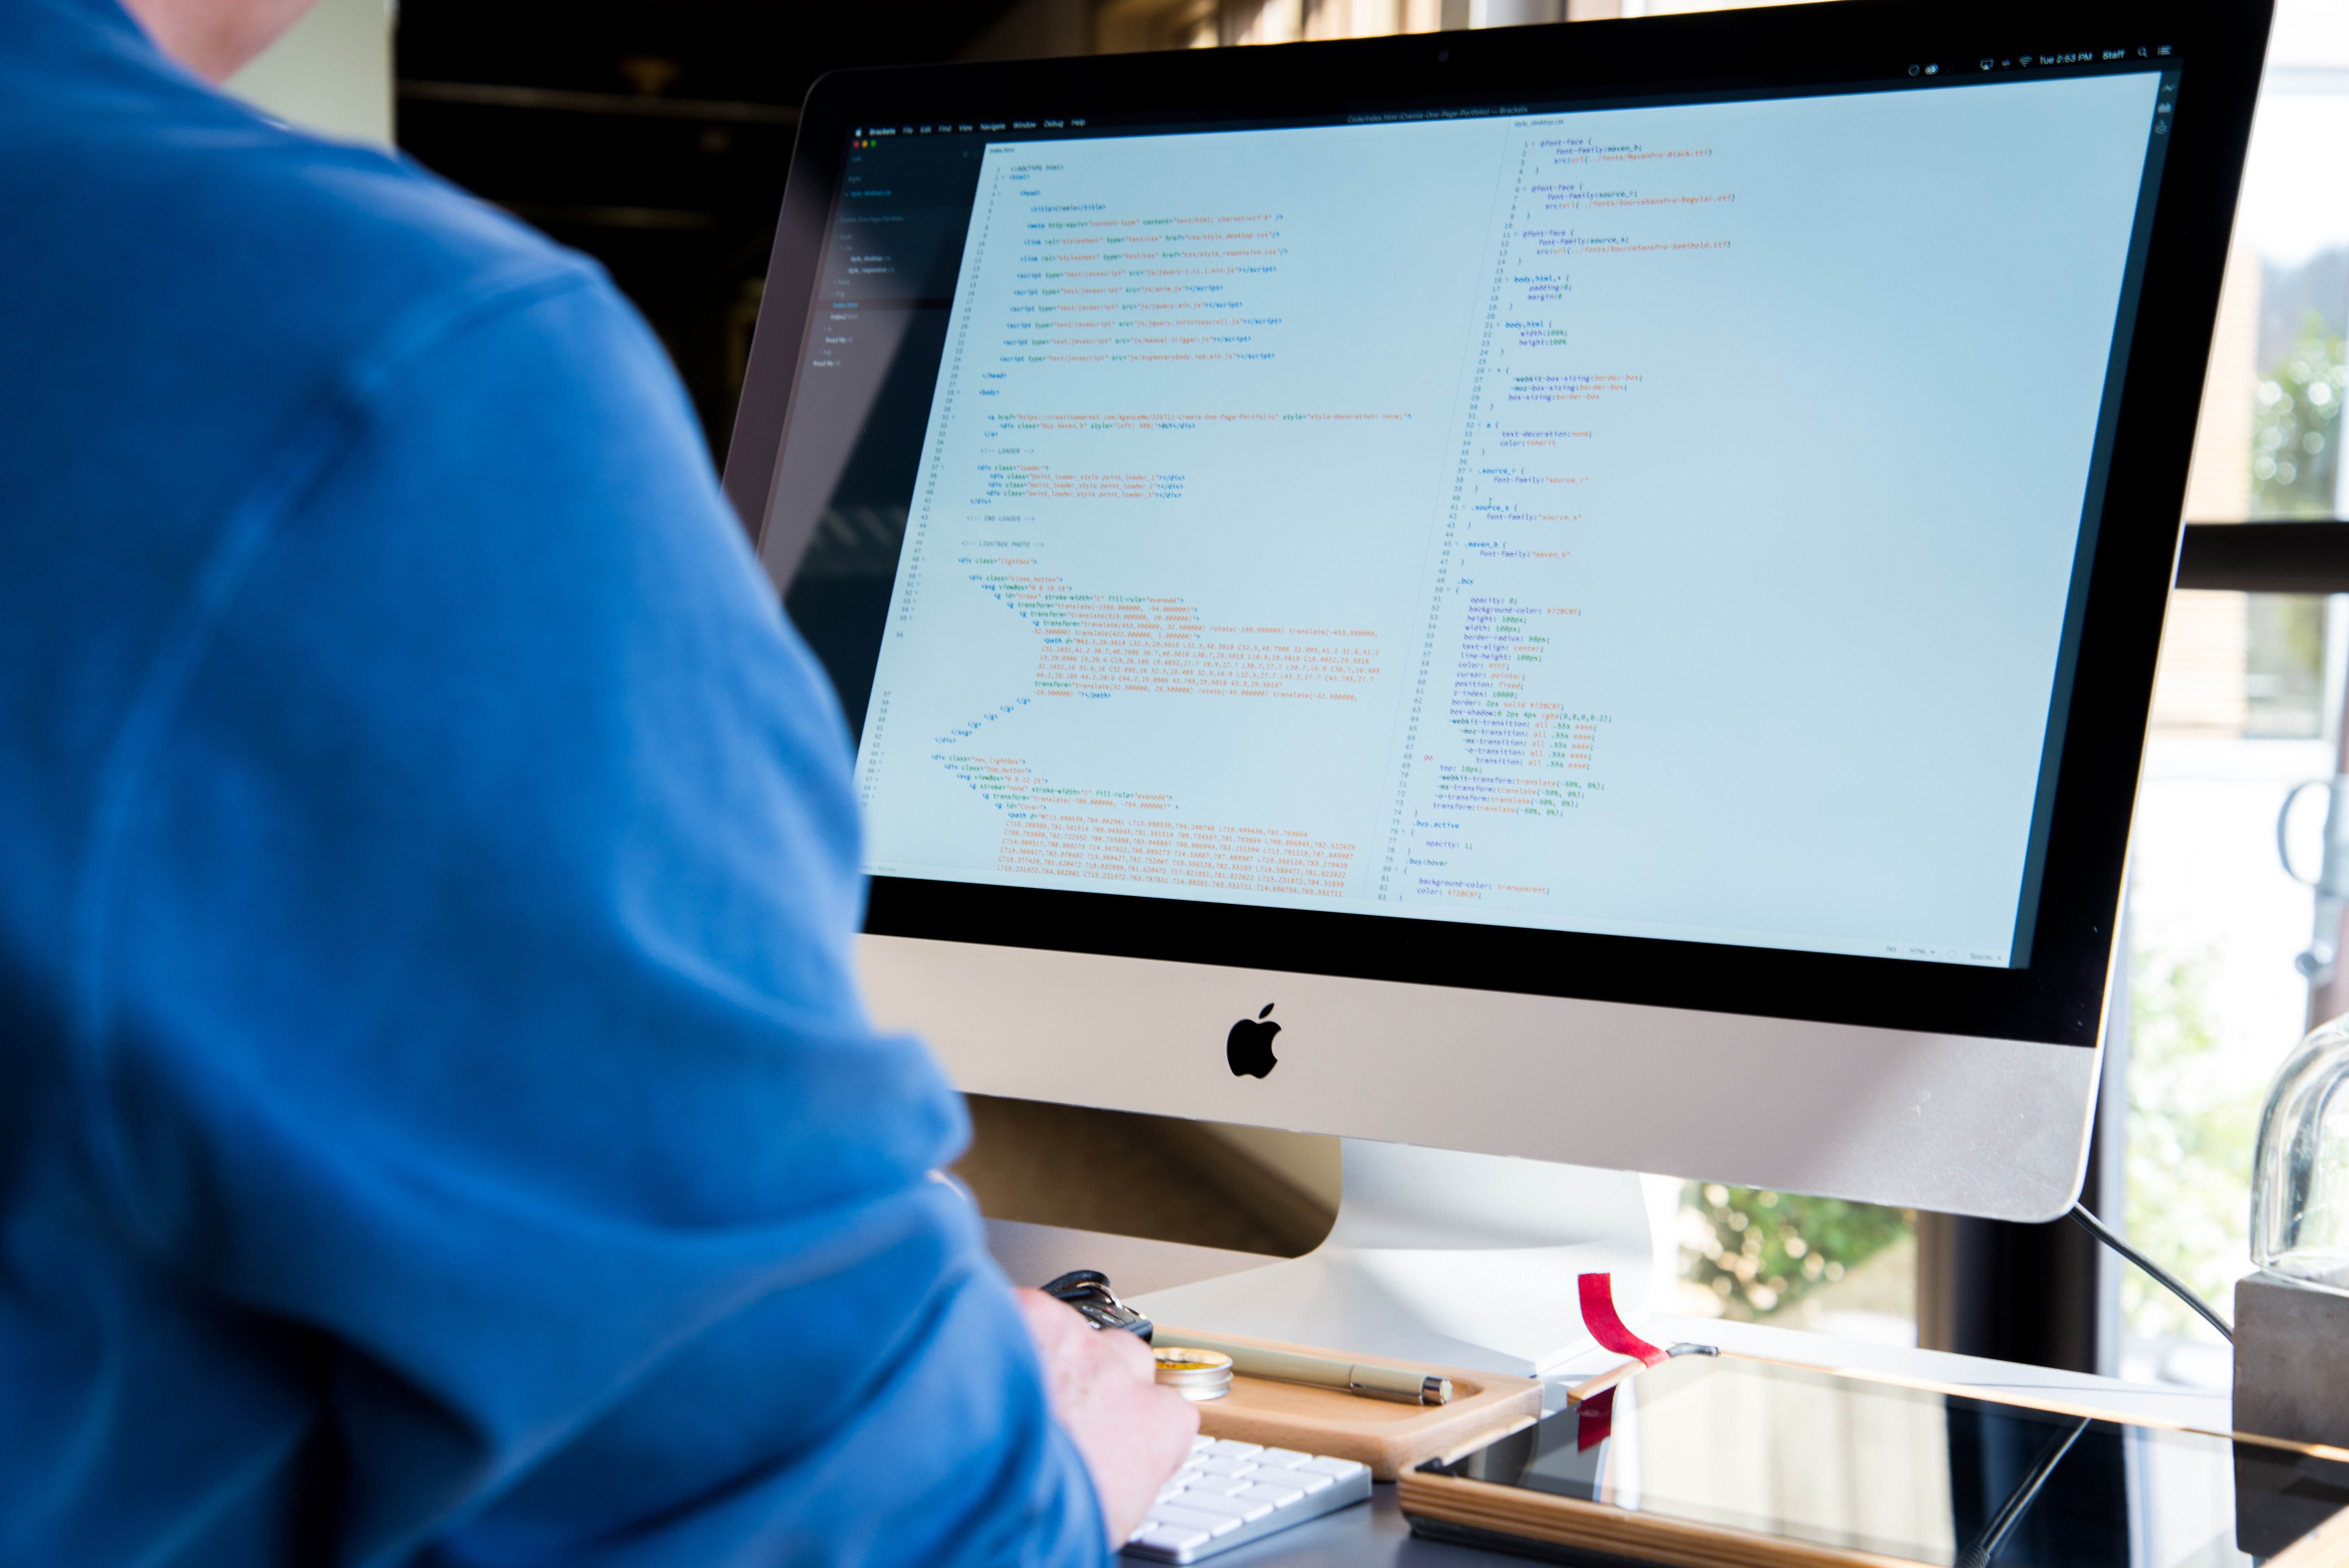
desk, computer, mac, biology, html, code, radiology